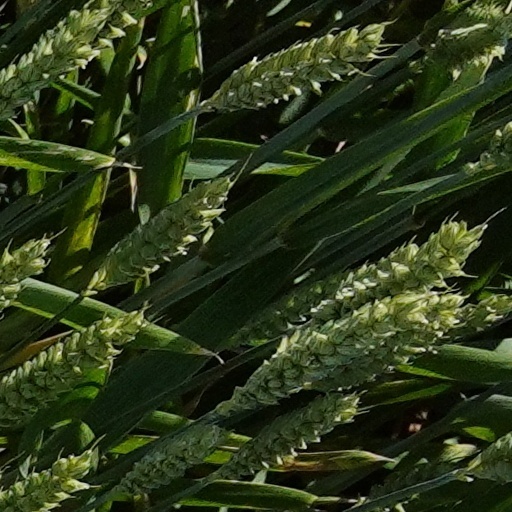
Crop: wheat